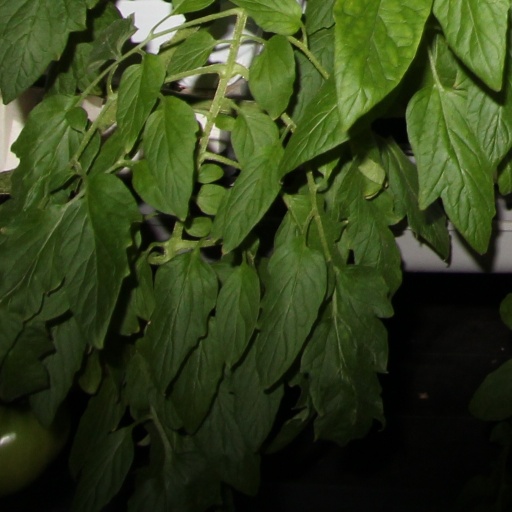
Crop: tomato